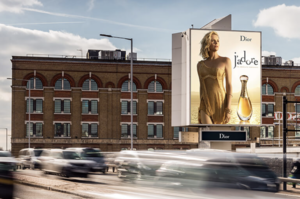
Affichage digital
Dauphin OTA est une société d’affichage française créée à Paris en 1921 et dirigée par Jacques Dauphin. La société est spécialisée dans les murs peints publicitaires et les panneaux grand format.